Harmers Wood

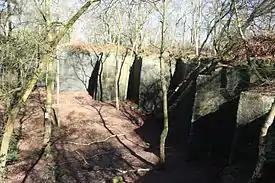
The Classroom Quarry at Harmers Wood

Harmers Wood is a small woodland with sandstone quarries in Helsby village in the north of Cheshire, England. It is a nine-acre woodland containing mainly silver birch trees with some oak and a smattering of holly trees, rowan, hawthorn and gorse. The wood is owned by the Friends of Harmers Wood Trust as a not-for-profit business managed on behalf of the local community.